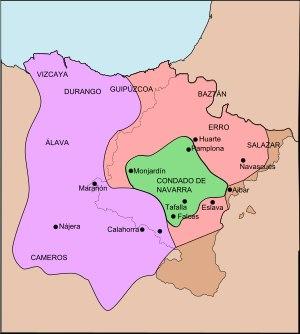
Le royaume de Pampelune est la dénomination employée par quelques historiens, en accord avec les Annales des Rois Francs pour se référer à ce qui a été pendant le haut Moyen Âge l'organisme politique apparu autour de civites de Pompælo, qui avait été la principale ville en territoire des Vascons pendant l'époque de l'ancienne Rome dans la région des Pyrénées occidentales, et à la direction d'Eneko Arista qui a fondé la dynastie royale et l'organisme en 824, avec l'appui de ses parents et alliés de la famille des Banu Qasi, seigneurs de Tudela, et de l'évêché de Pampelune, étant l'antécédent vers le Xᵉ siècle, du royaume de Navarre.